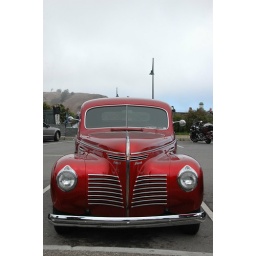
A very cool car in the Golden Gate bridge carpark.